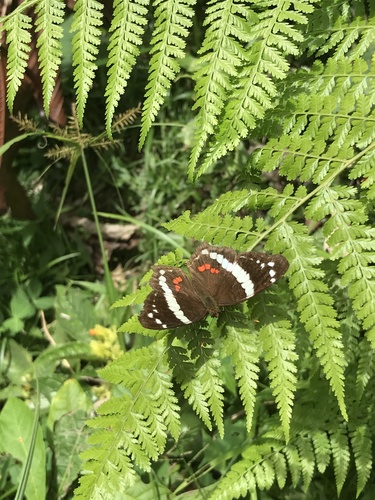
Scientific name: Anartia fatima
Common name: Banded peacock
Family: Nymphalidae
Order: Lepidoptera
Pollinator type: Primary pollinator
Habitat: Open areas and gardens
Geographic range: South America
Conservation status: Least Concern